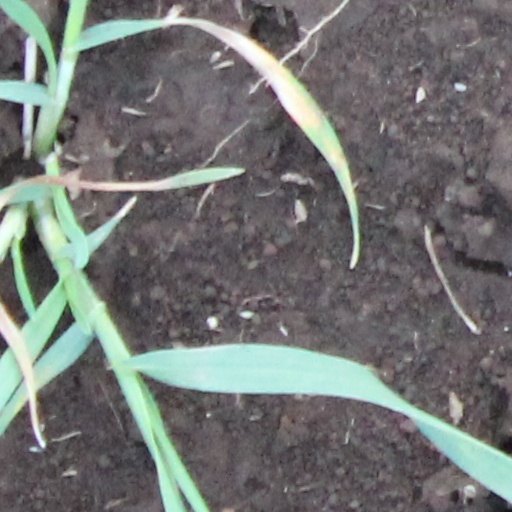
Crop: wheat